Moggaliputta-Tissa

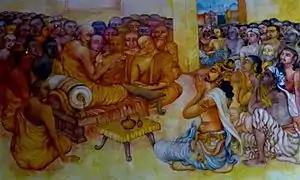
Aśoka and Moggaliputtatissa at the Third Council, at the Nava Jetavana, Shravasti

Moggaliputtatissa (ca. 327–247 BCE), was a Buddhist monk and scholar who was born in Pataliputra, Magadha (now Patna, India) and lived in the 3rd century BCE. He is associated with the Third Buddhist council, the Mauryan emperor Ashoka and the Buddhist missionary activities which took place during his reign.